Chinese mythology

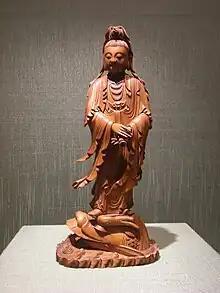
Boxwood statue of Avalokiteshvara (Guan-Yin)

Nuwa and Fuxi (also known as Paoxi) are sometimes worshiped as the ultimate ancestor of all humankind and are often represented as half-snake, half-humans. Nuwa's companion, Fuxi, was her brother and husband.